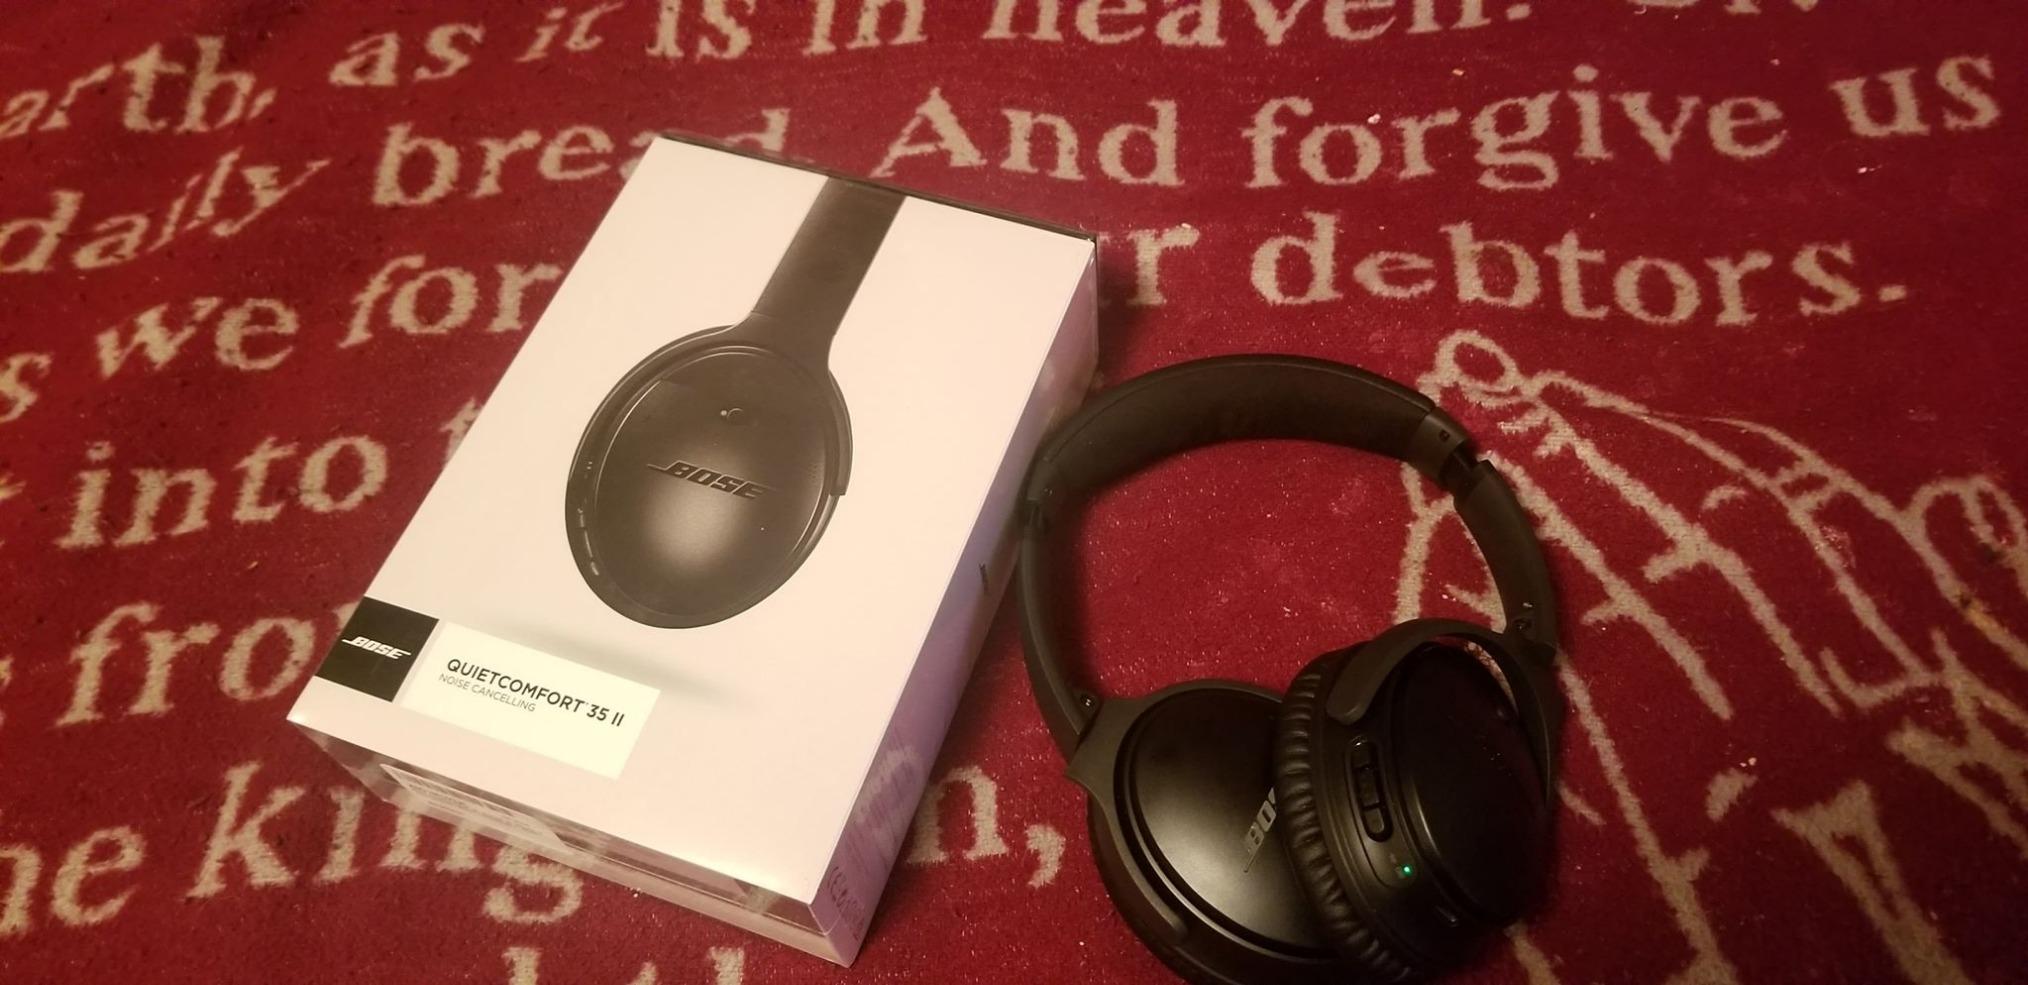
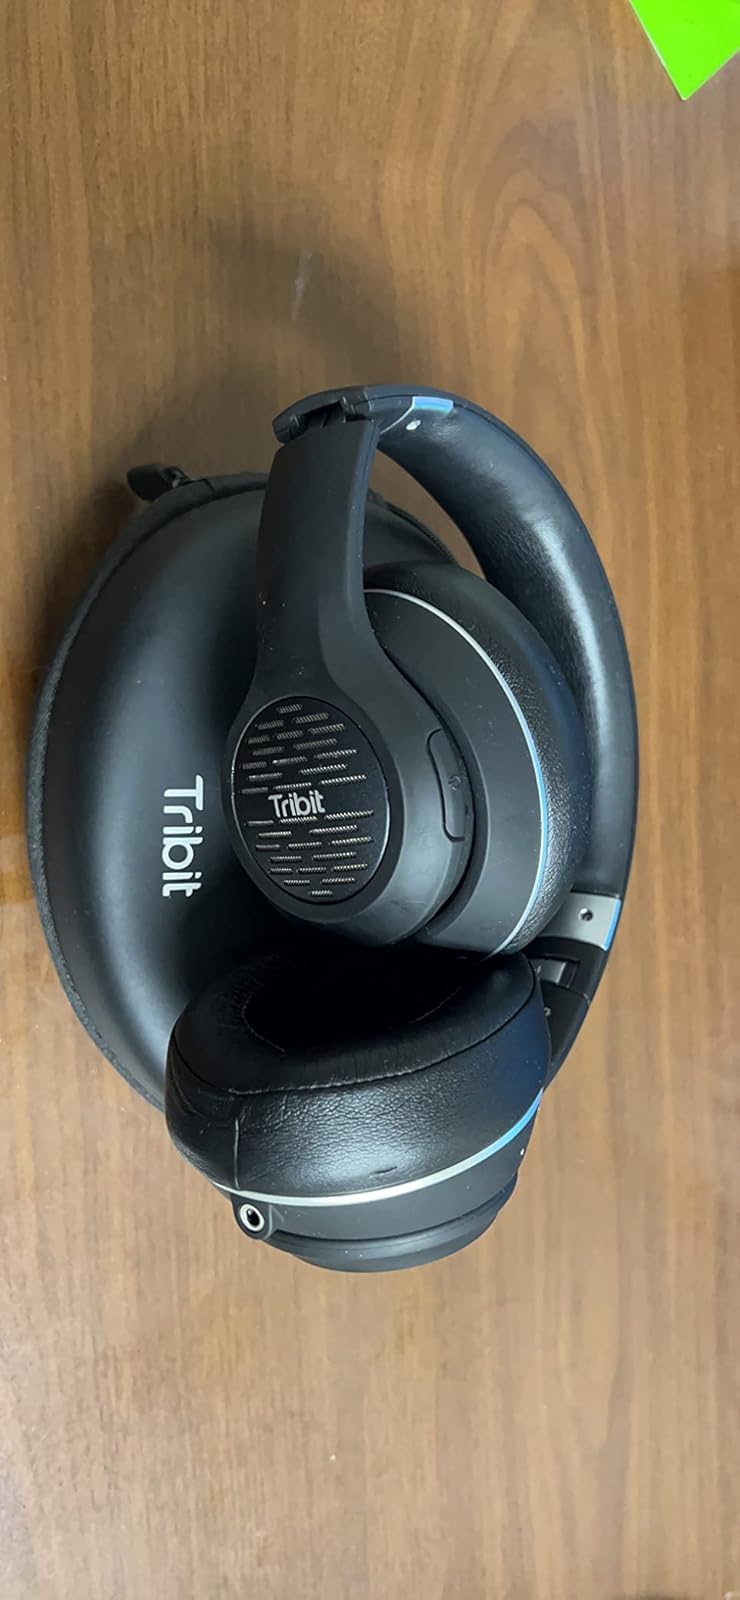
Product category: headphones
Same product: no